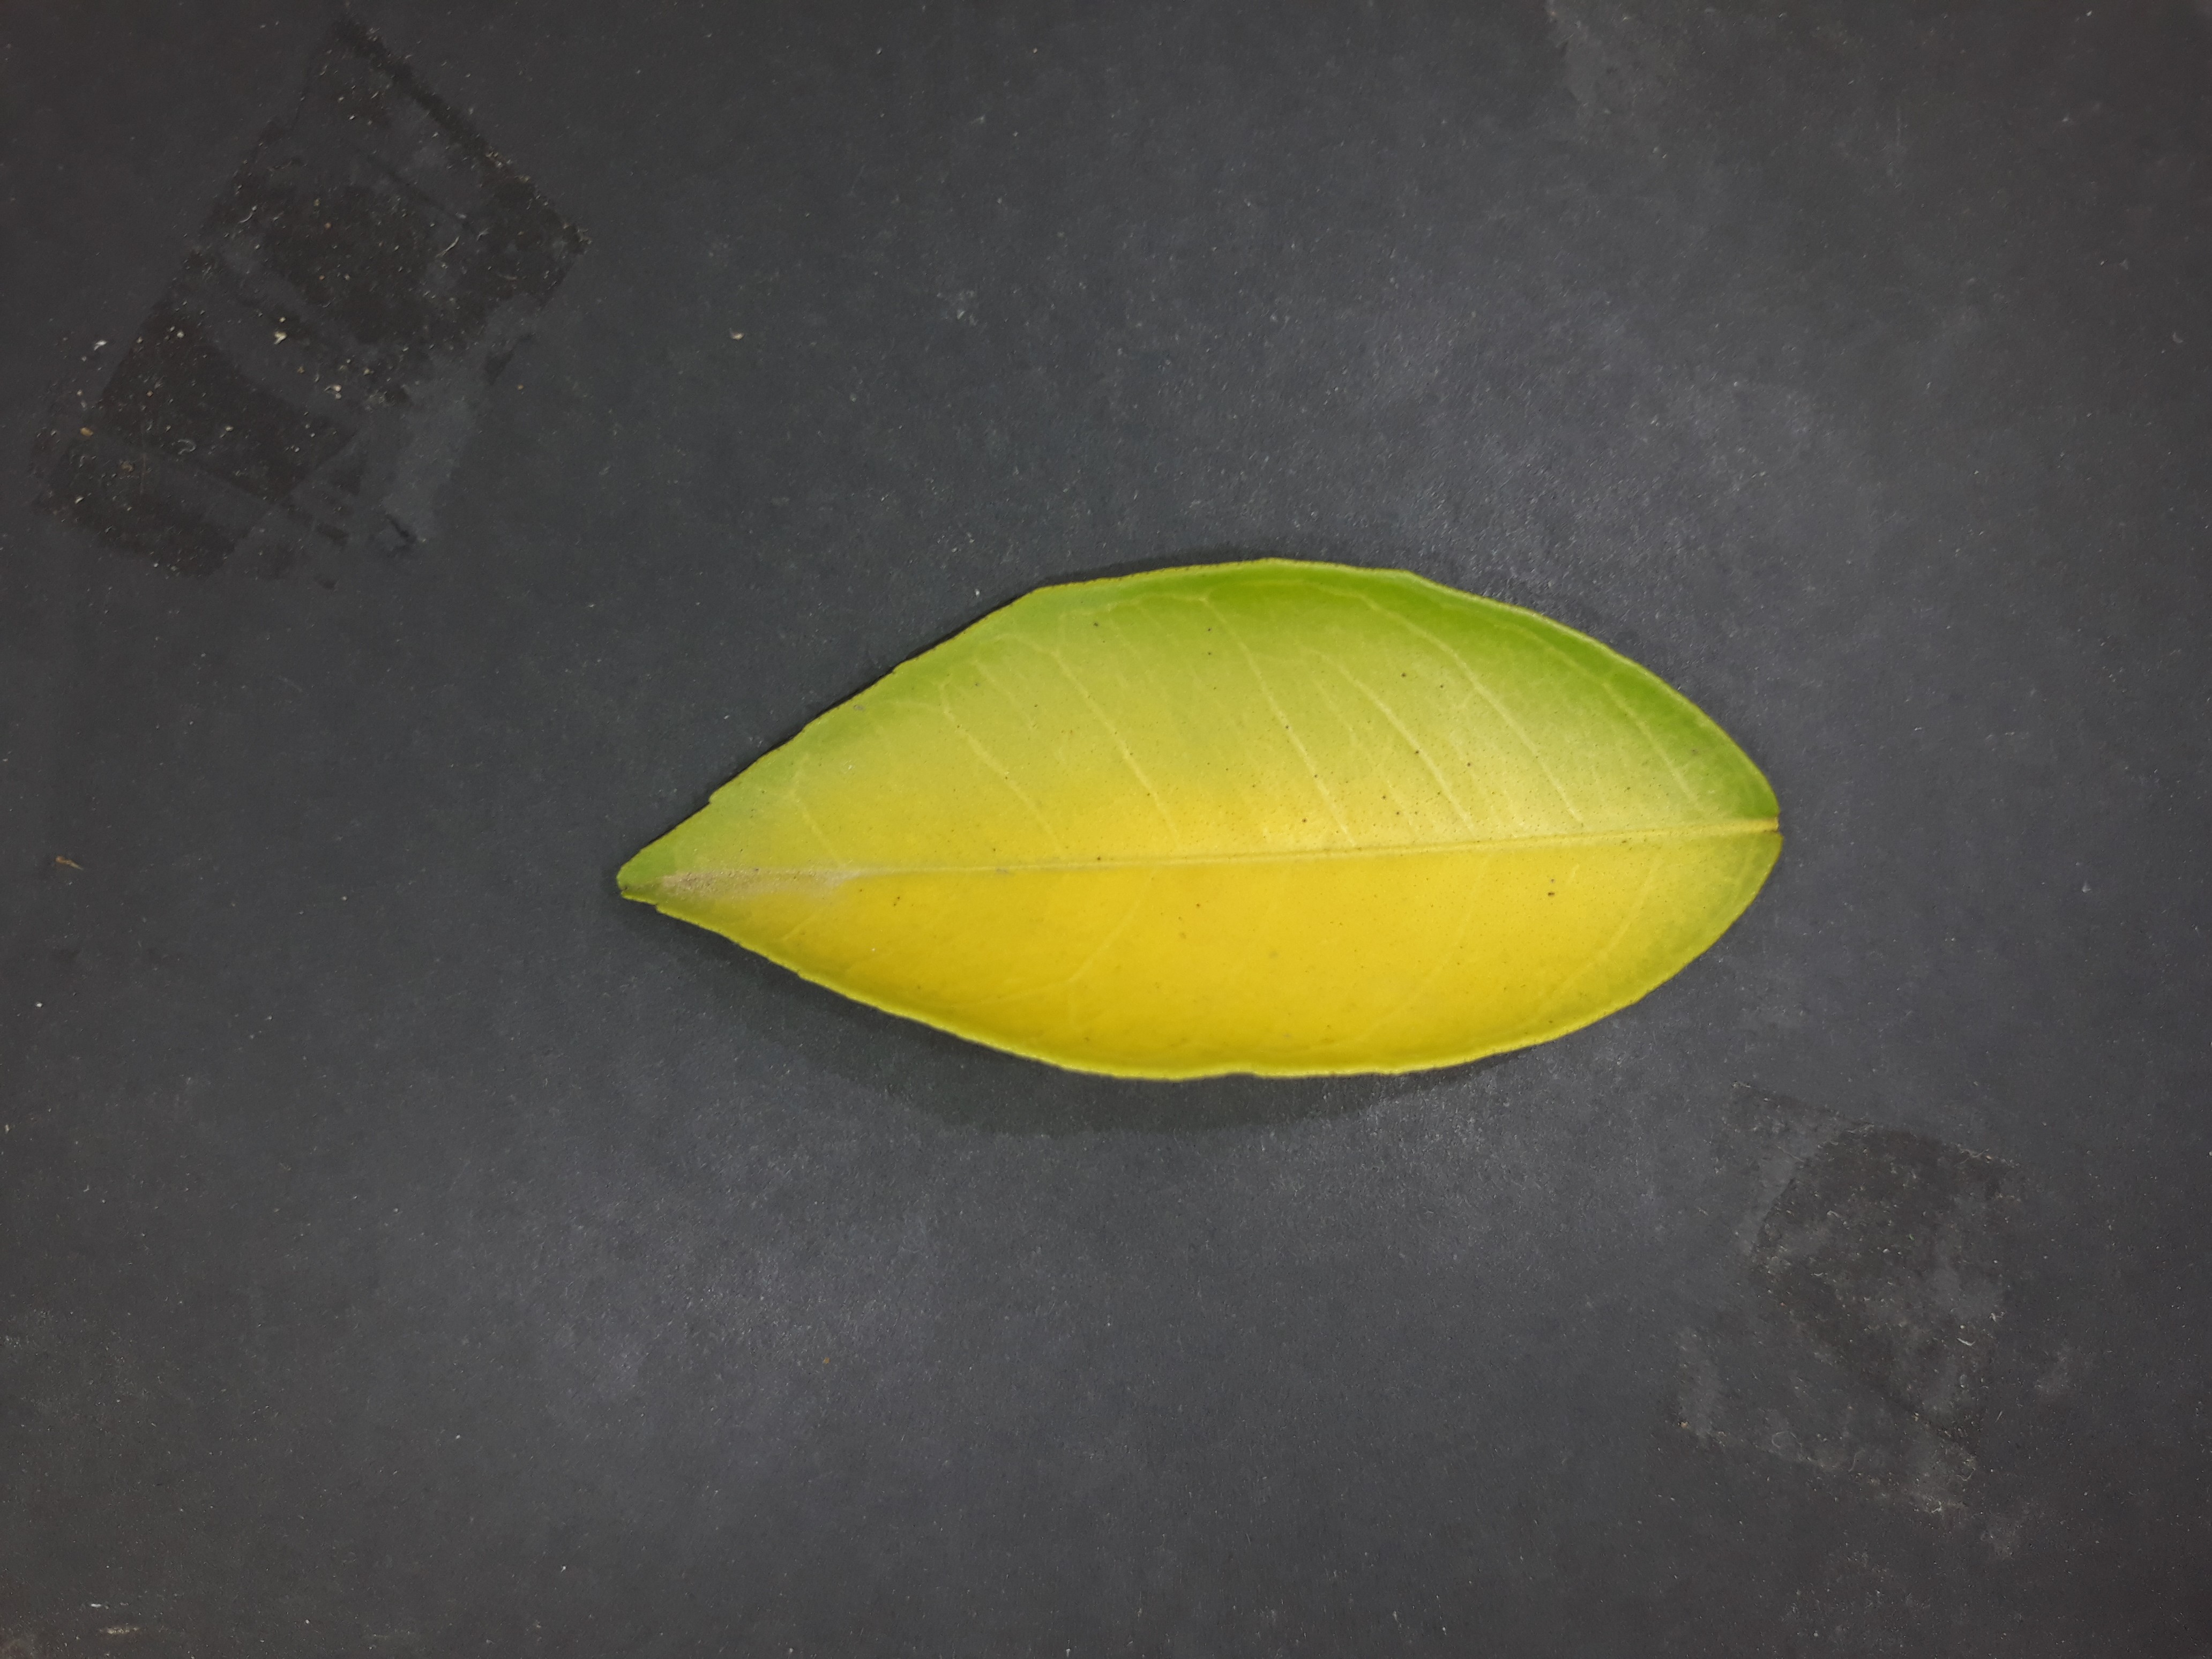
Label: Nitrogen deficiency (N)